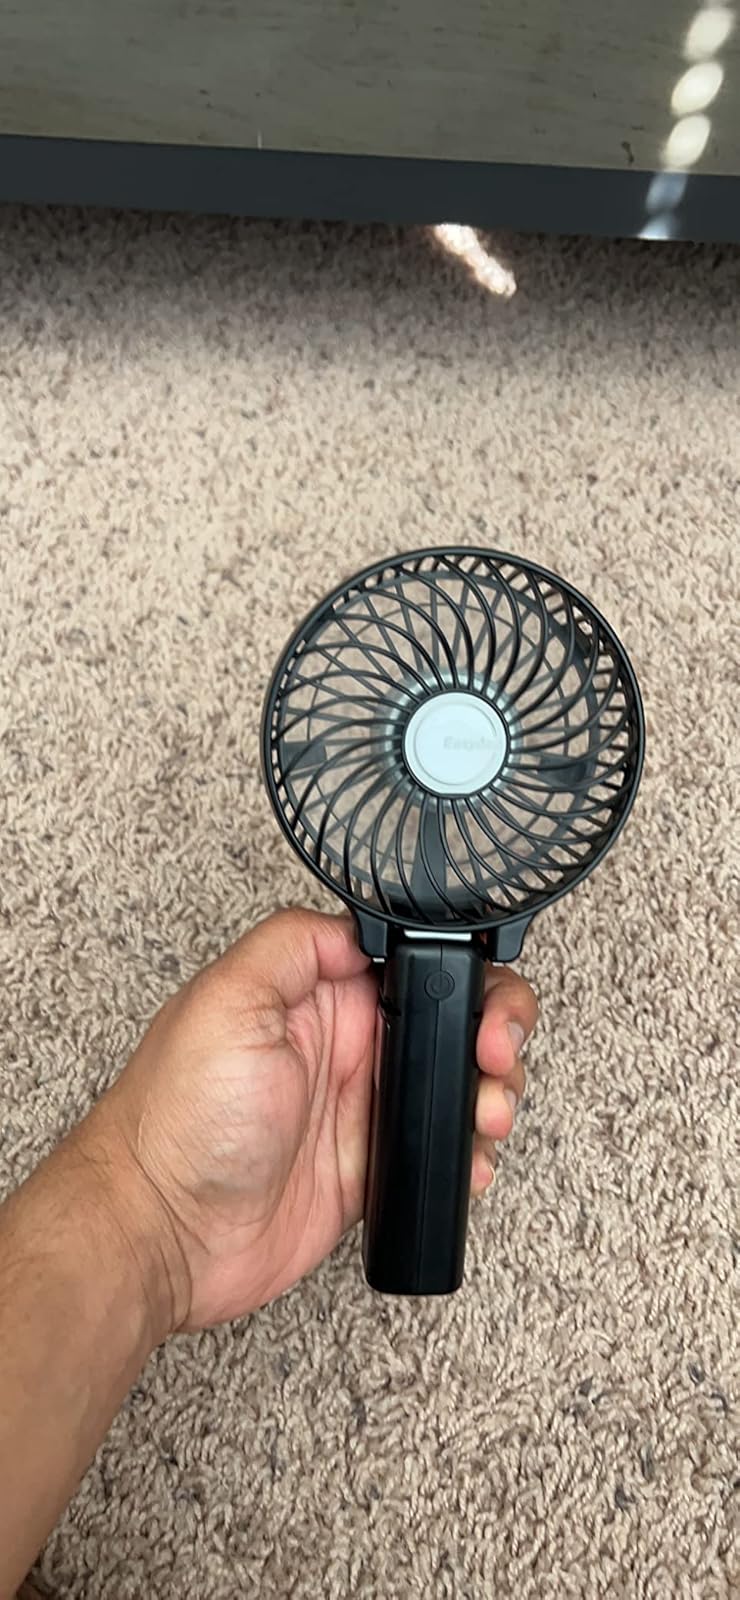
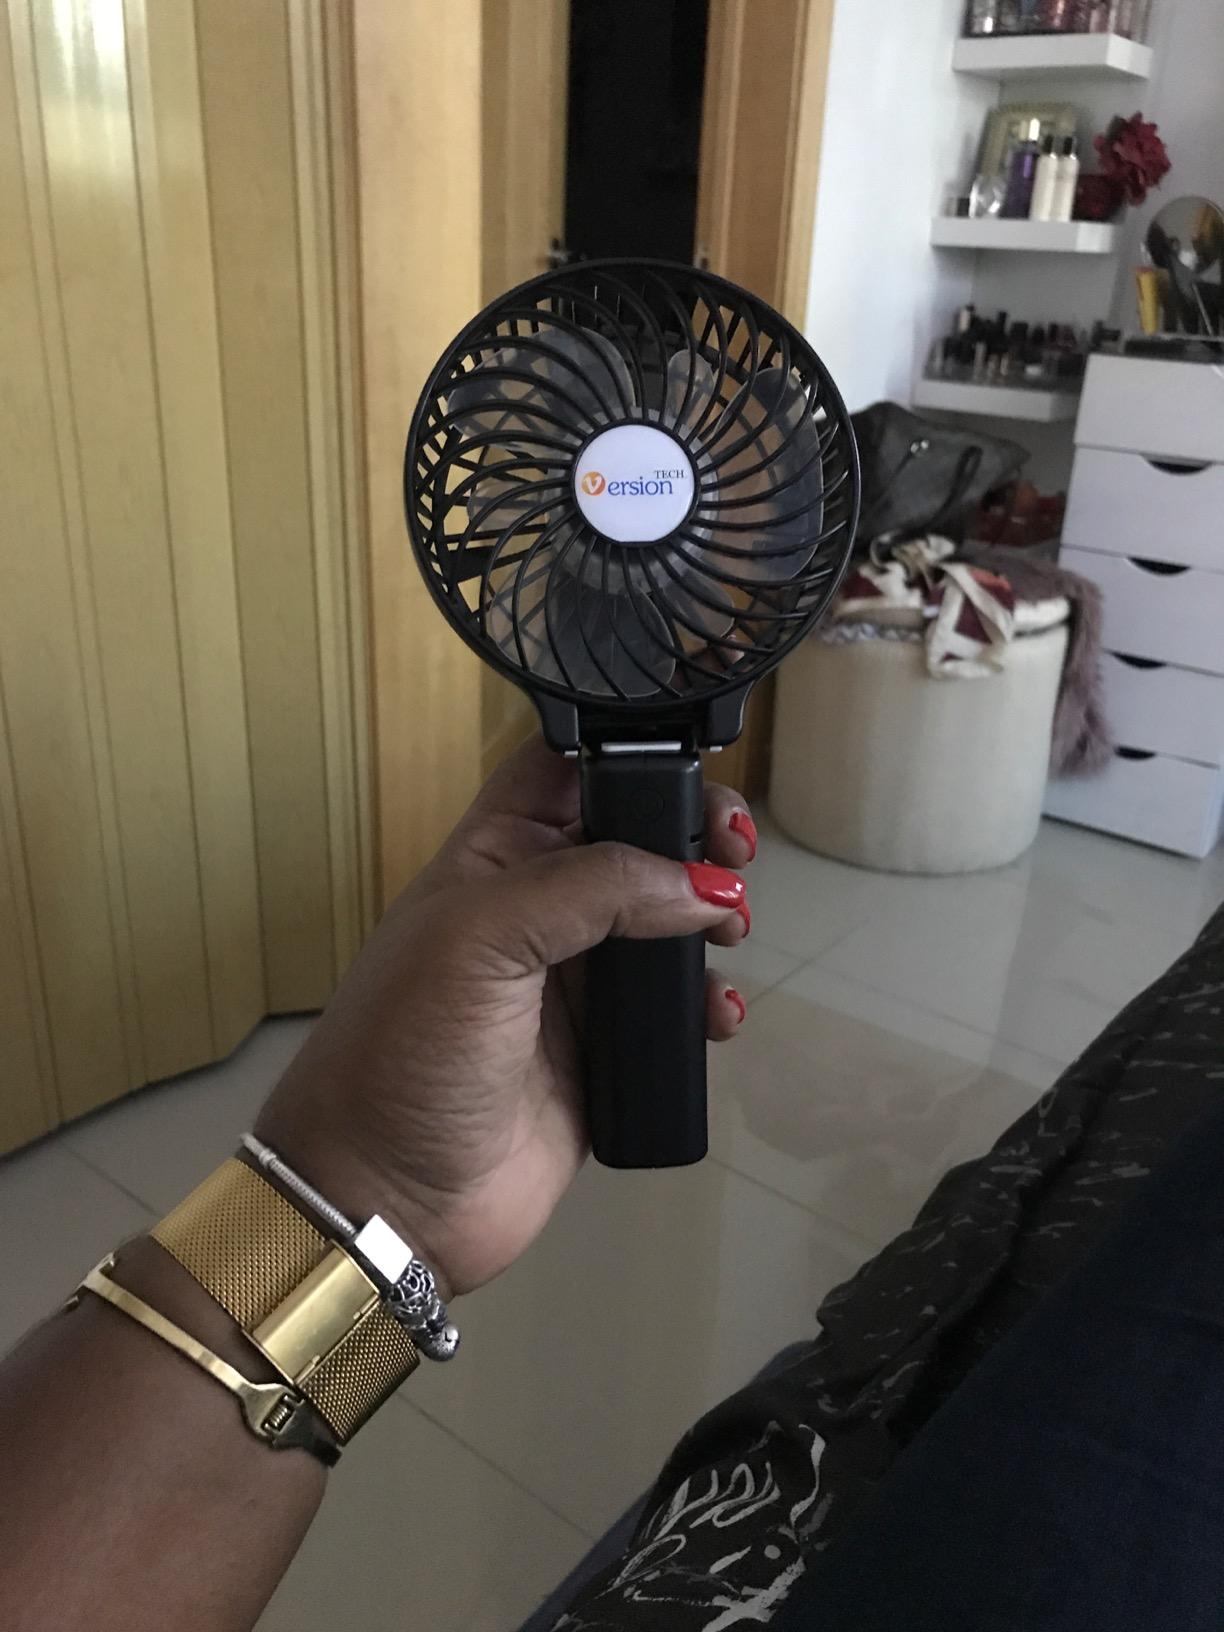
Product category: fan
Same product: no